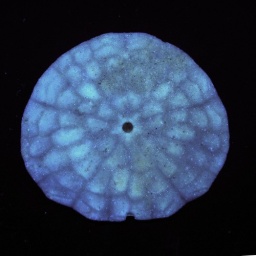
Another surprise, these patterns of warm white and dimmer blue fluorescence...invisible in normal light.